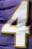
Number: 4